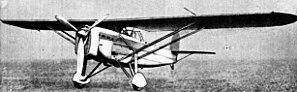
Les monoplans ANF Les Mureaux 110 à ANF Les Mureaux 117 forment une famille de biplaces d'observation et de reconnaissance tactique caractéristiques de l'entre-deux-guerres construit par les ANF Les Mureaux. Les ANF Les Mureaux 115 et ANF Les Mureaux 117, construits en série pour l'armée de l'air française, furent largement utilisés durant la Campagne de France.